Old Hemp Factory of Edessa

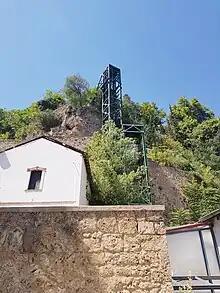
The outdoor elevators as seen from the level of the main building.

At the end of 1990, after 40 years of abandonment, the complex was partially renovated by the municipality of Edessa where in 1997 a restaurant and leisure center served by a double lift along the cliff was constructed. Later, the Hemp Factory became part of the "Mill Rehabilitation Program" for the complete upgrading and refurbishment of the surrounding area.